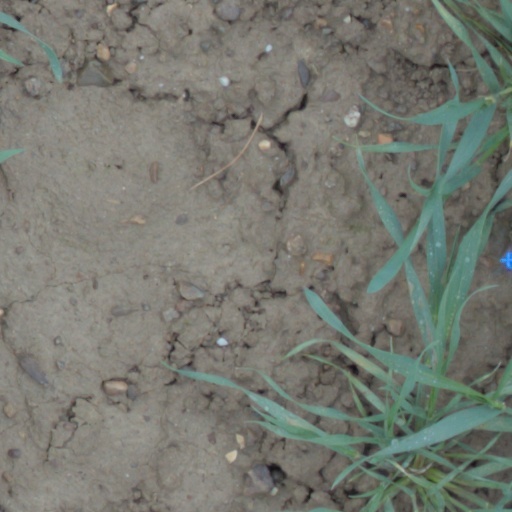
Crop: wheat